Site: saxony
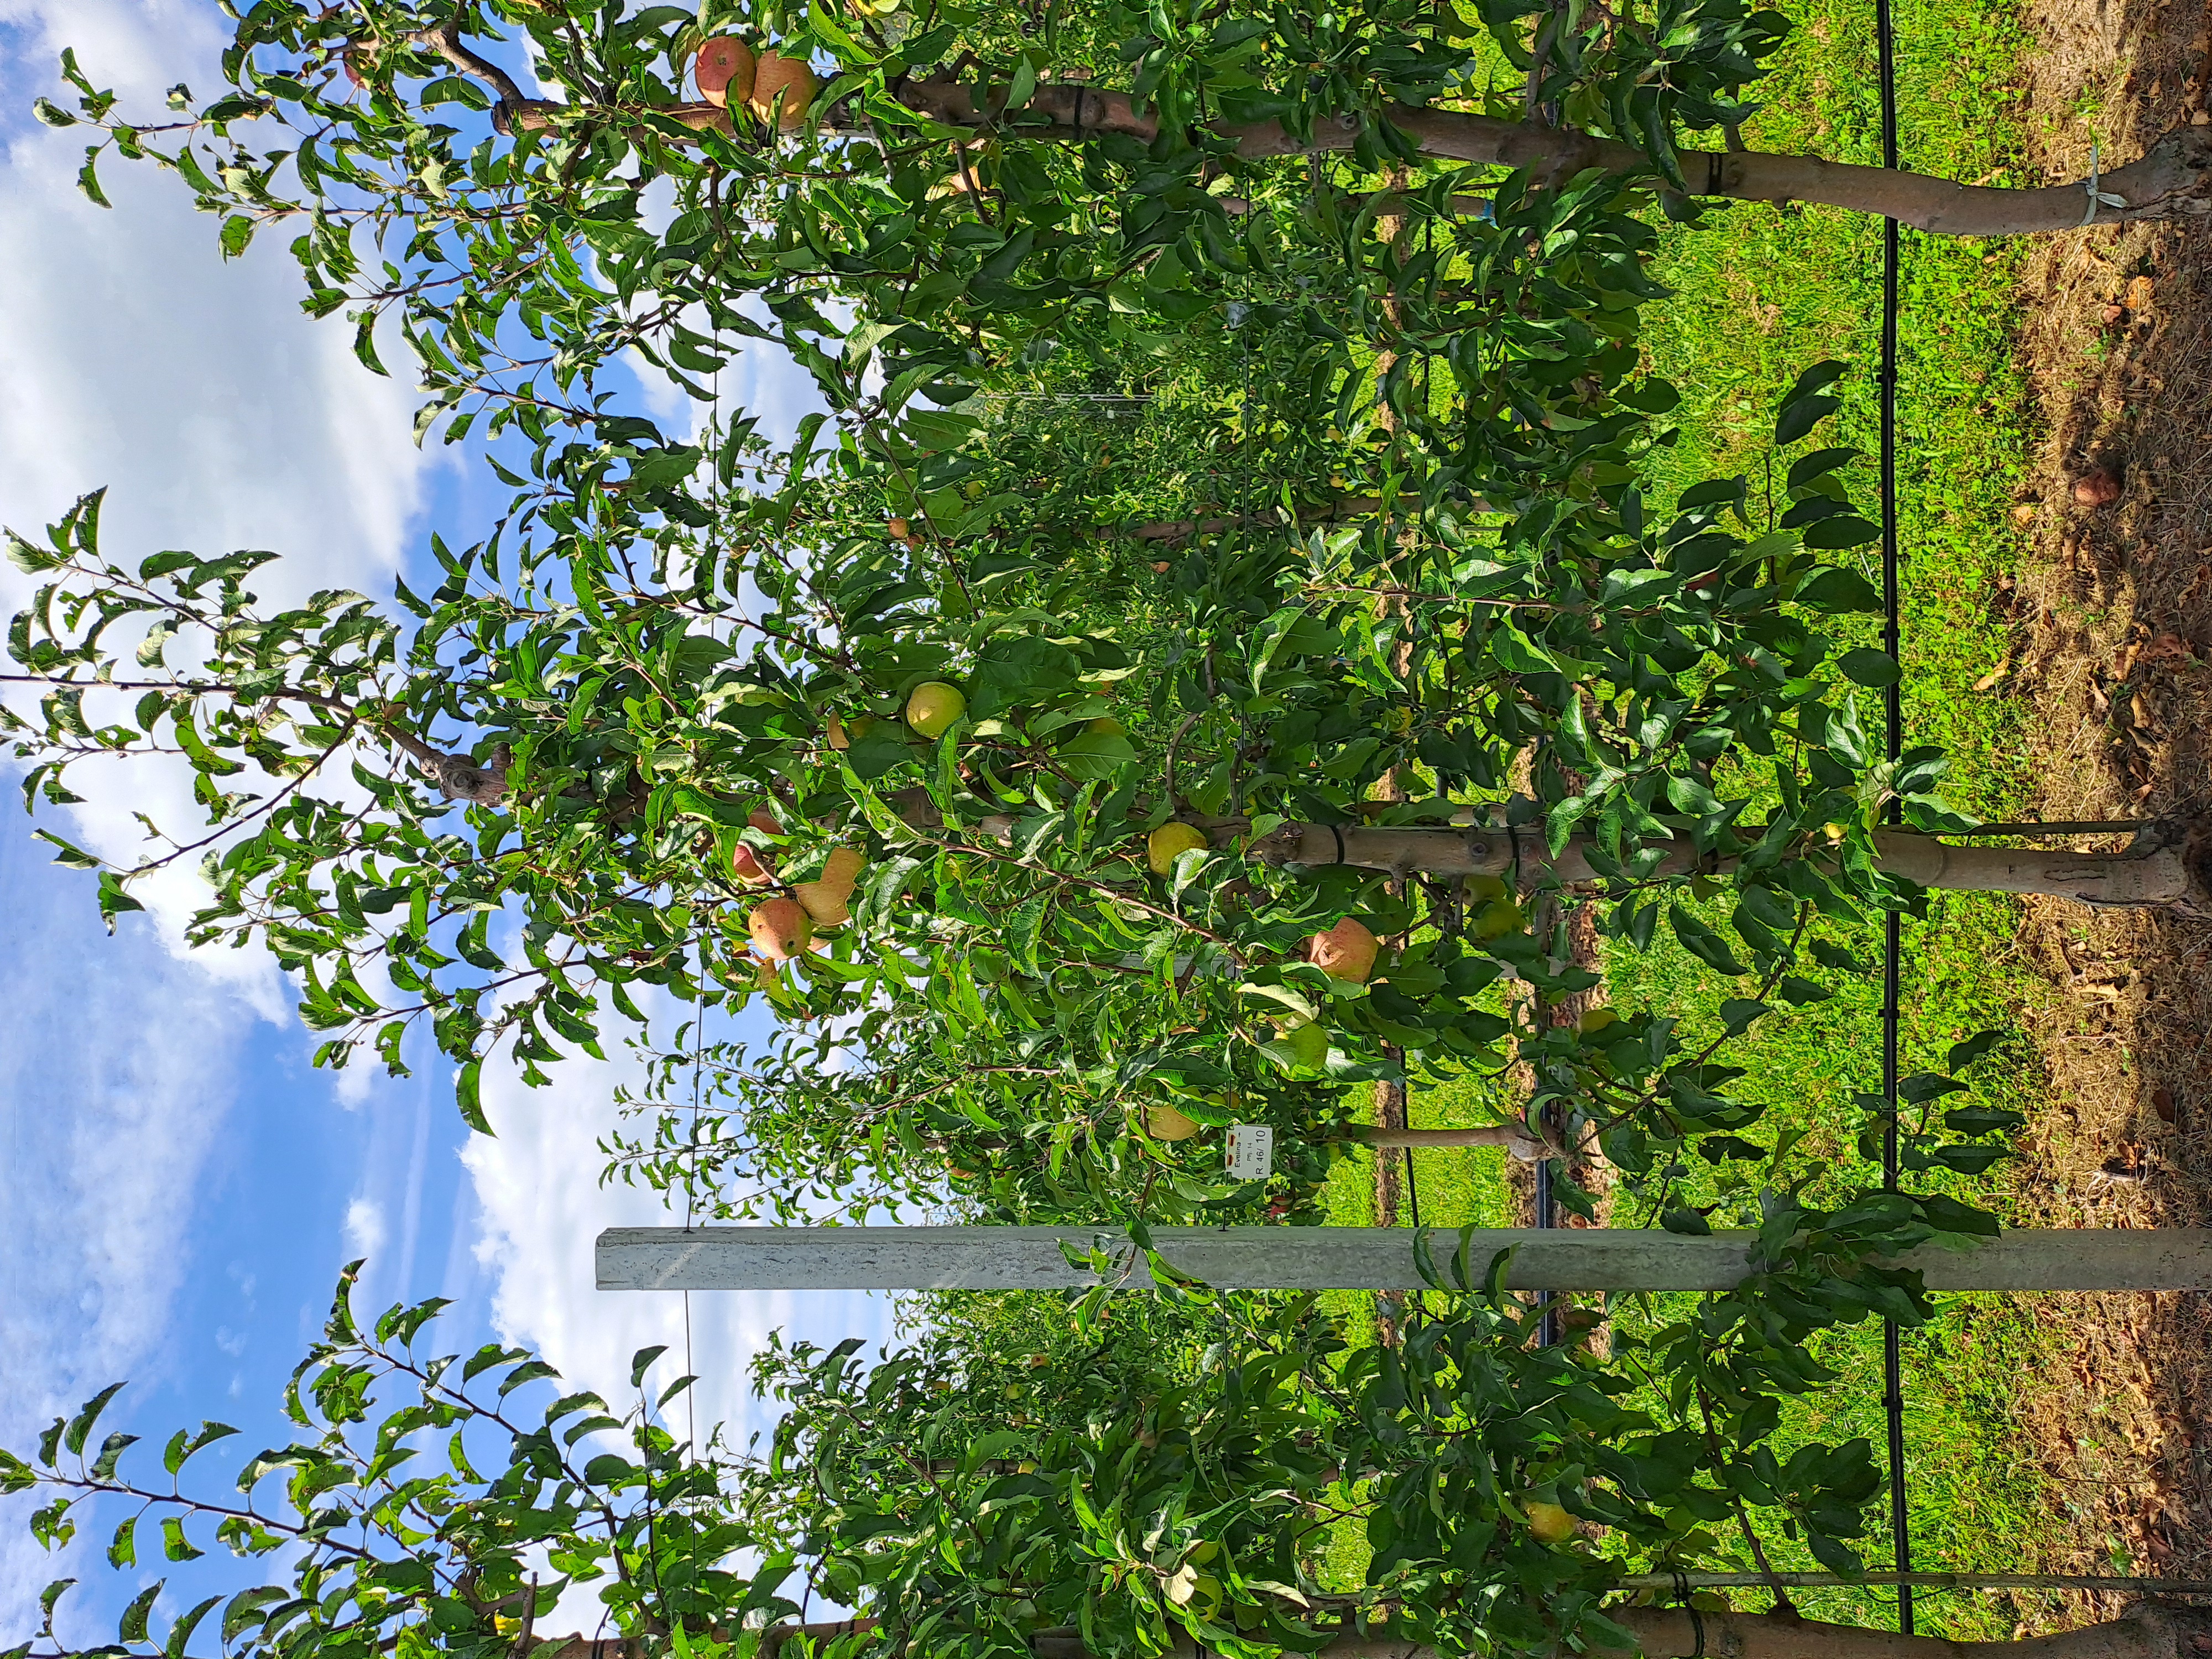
Growth stage (BBCH 85): Maturity of fruit and seed